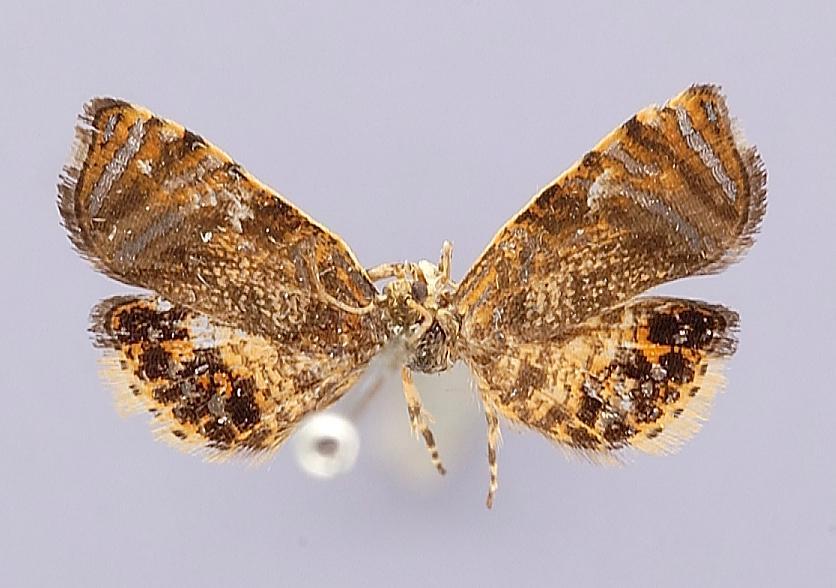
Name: Nexosa aureola
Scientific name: Nexosa aureola Diakonoff, 1977
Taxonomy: Animalia, Arthropoda, Insecta, Lepidoptera, Tortricidae
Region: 762
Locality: Hydrographer Mountains, [Not Stated], Papua New Guinea
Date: Mar 1918